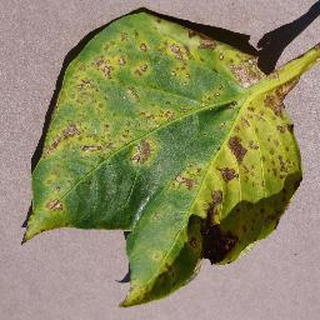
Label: bell_pepper_bacterial_spot